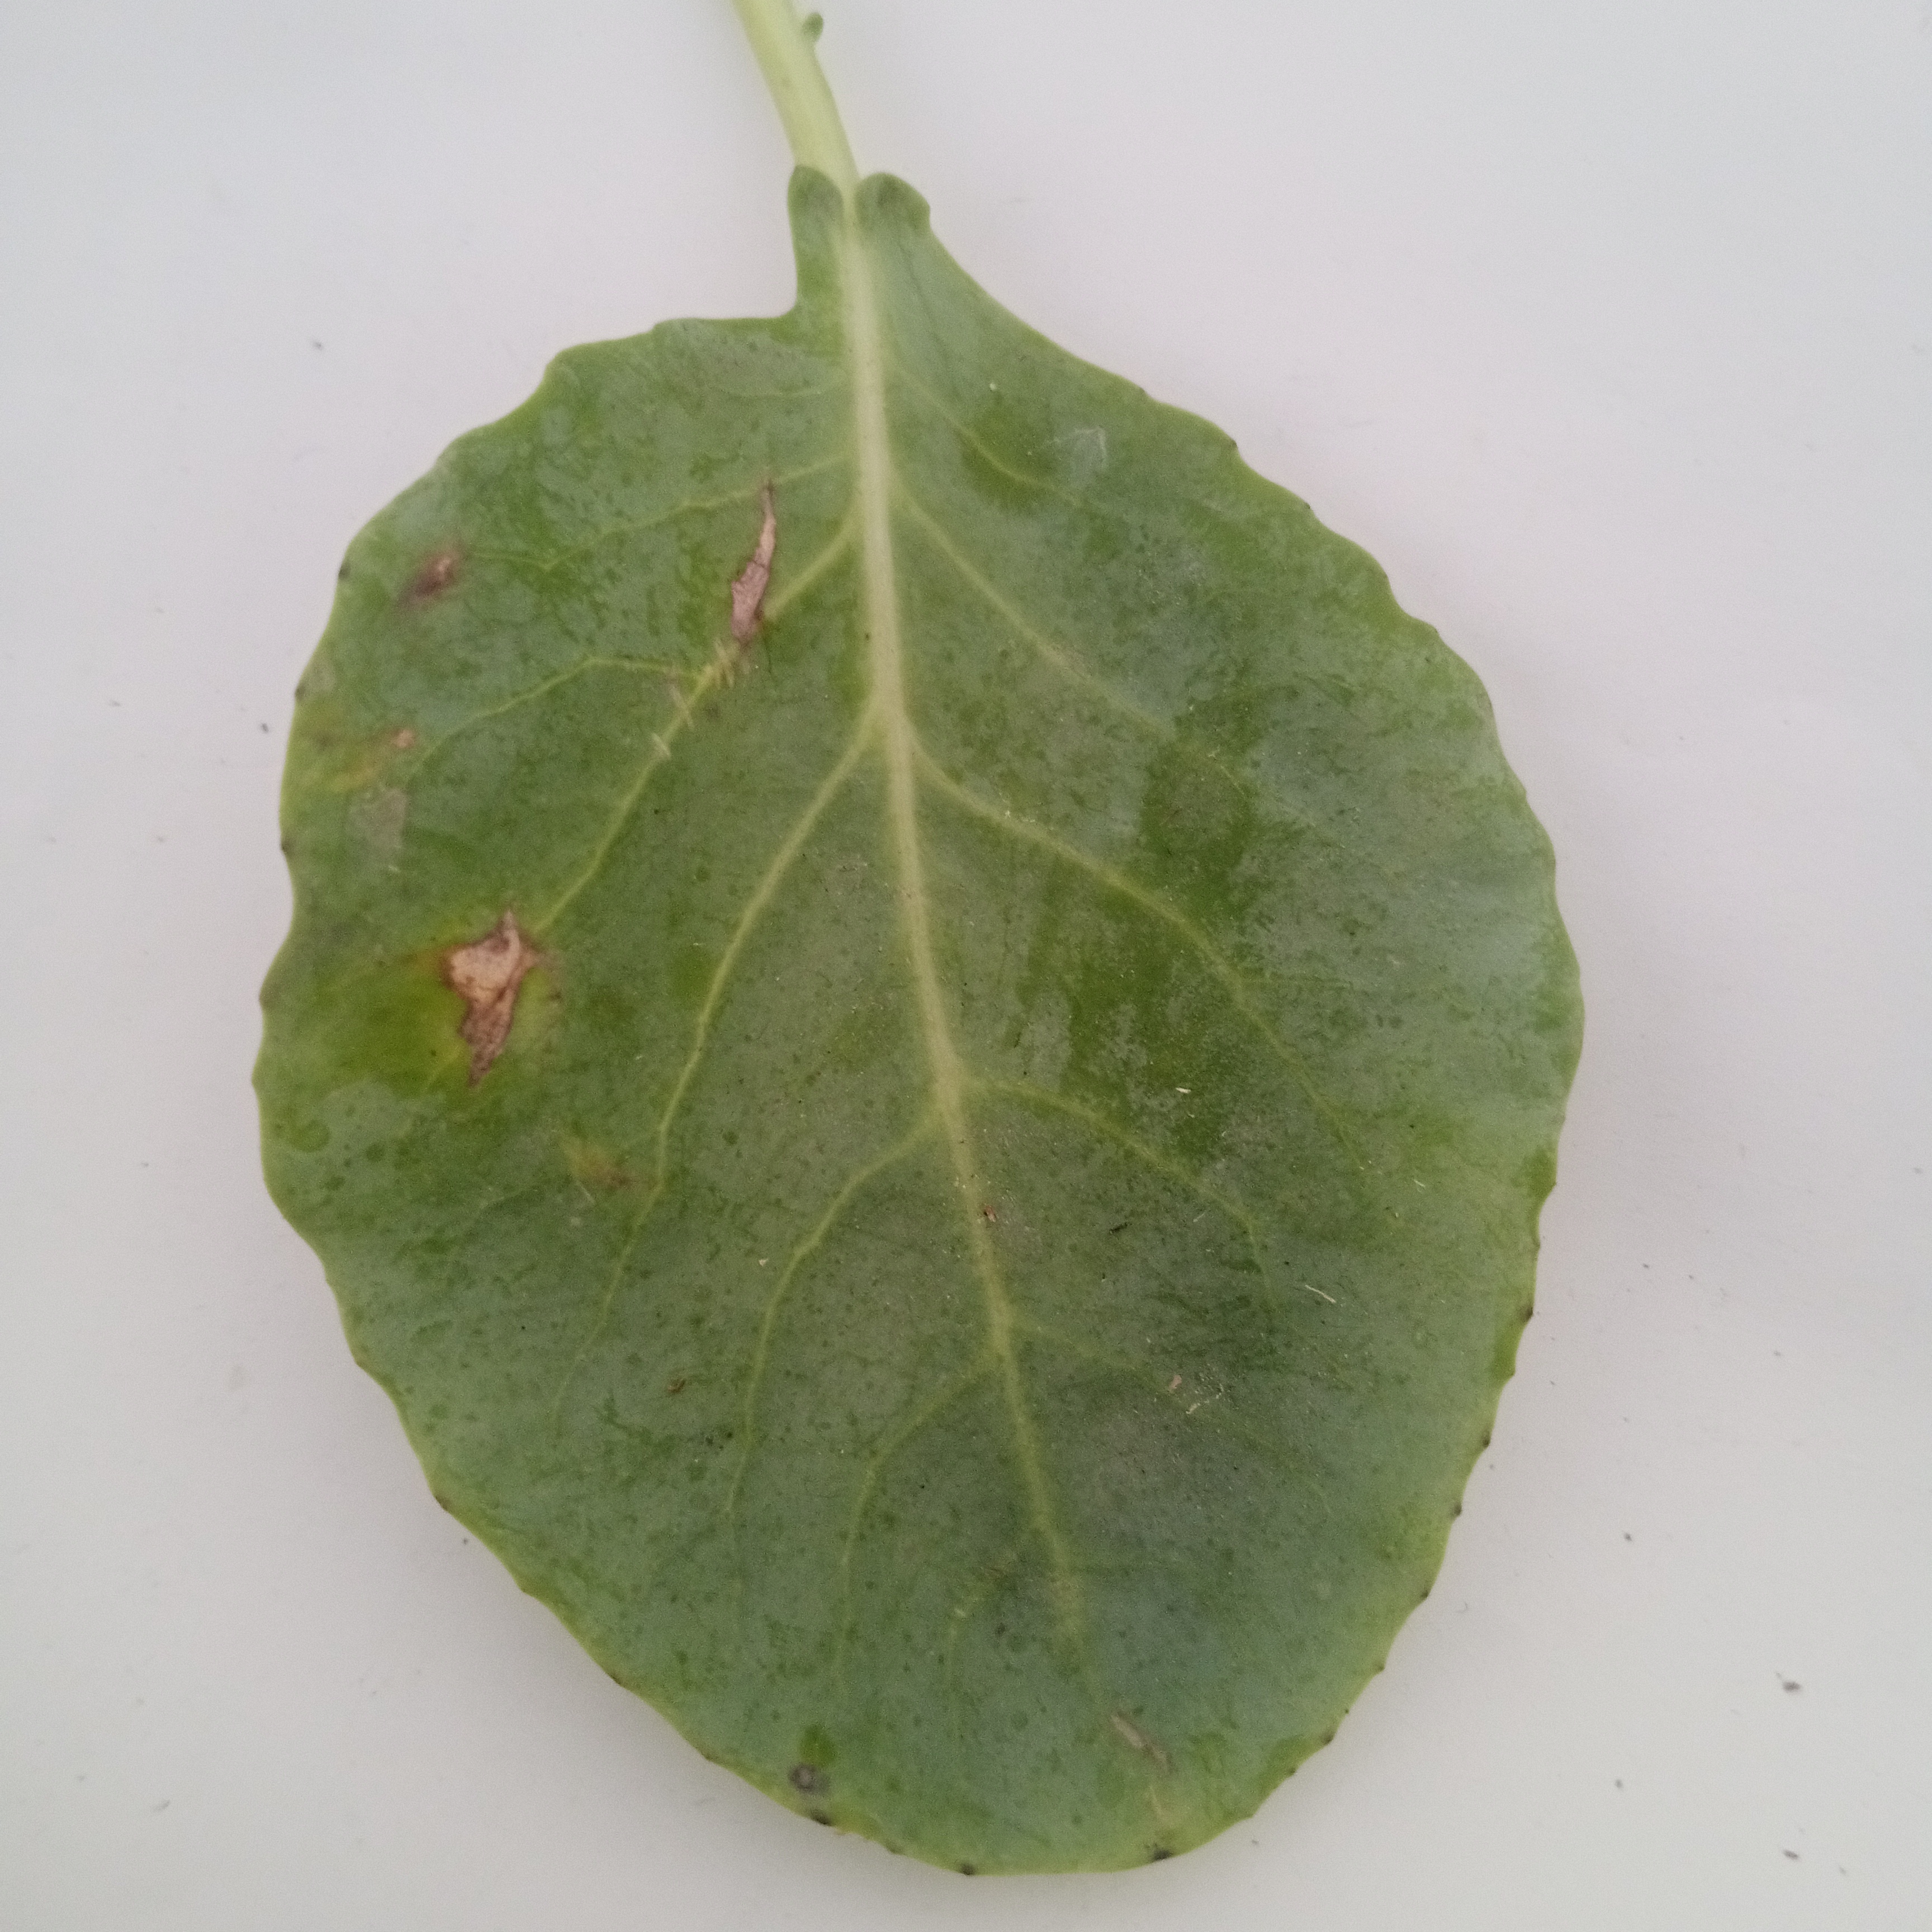
Label: Black Rot